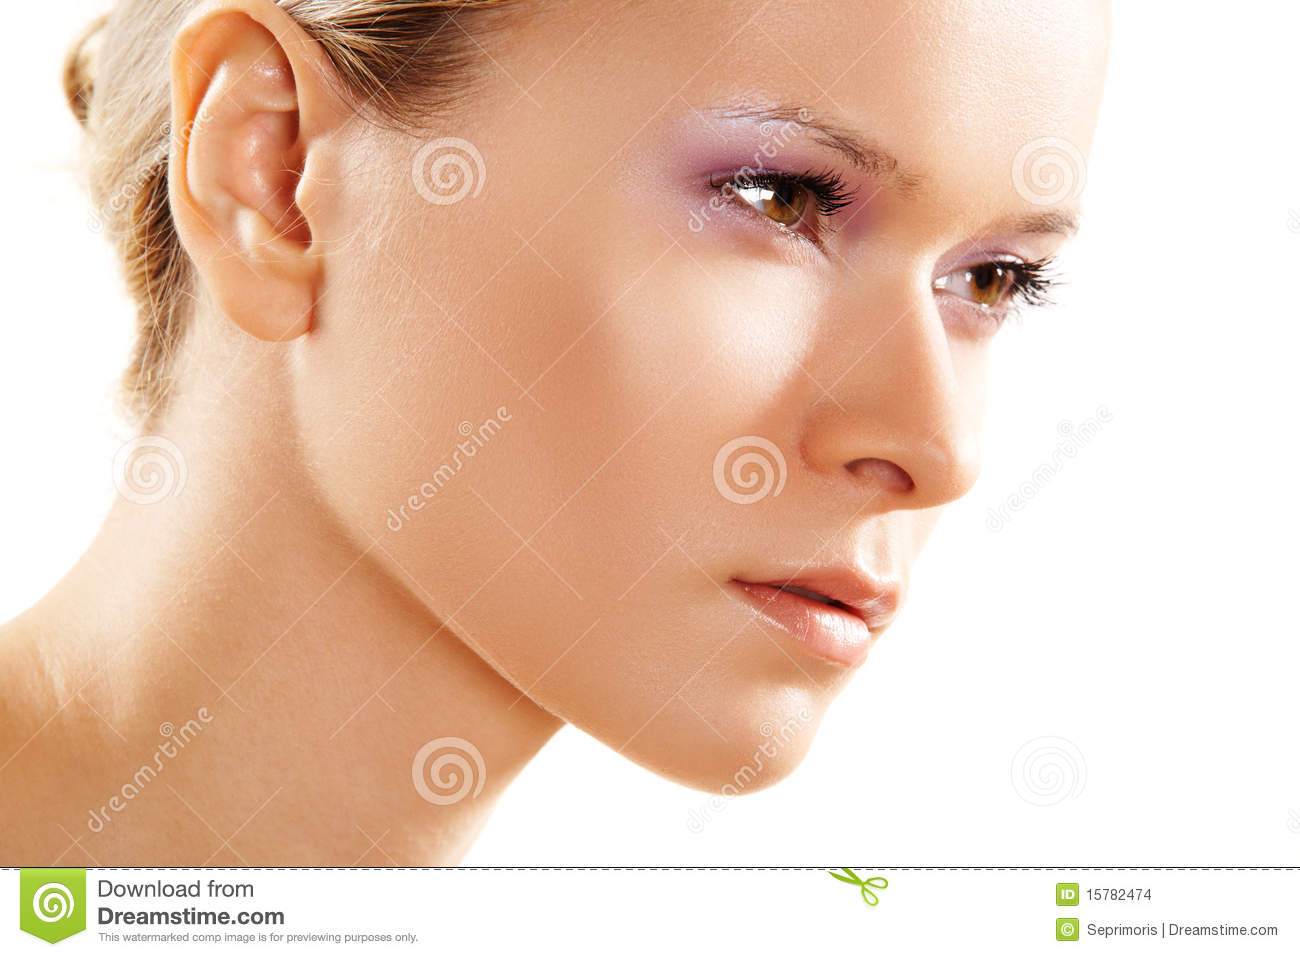
Gender: women